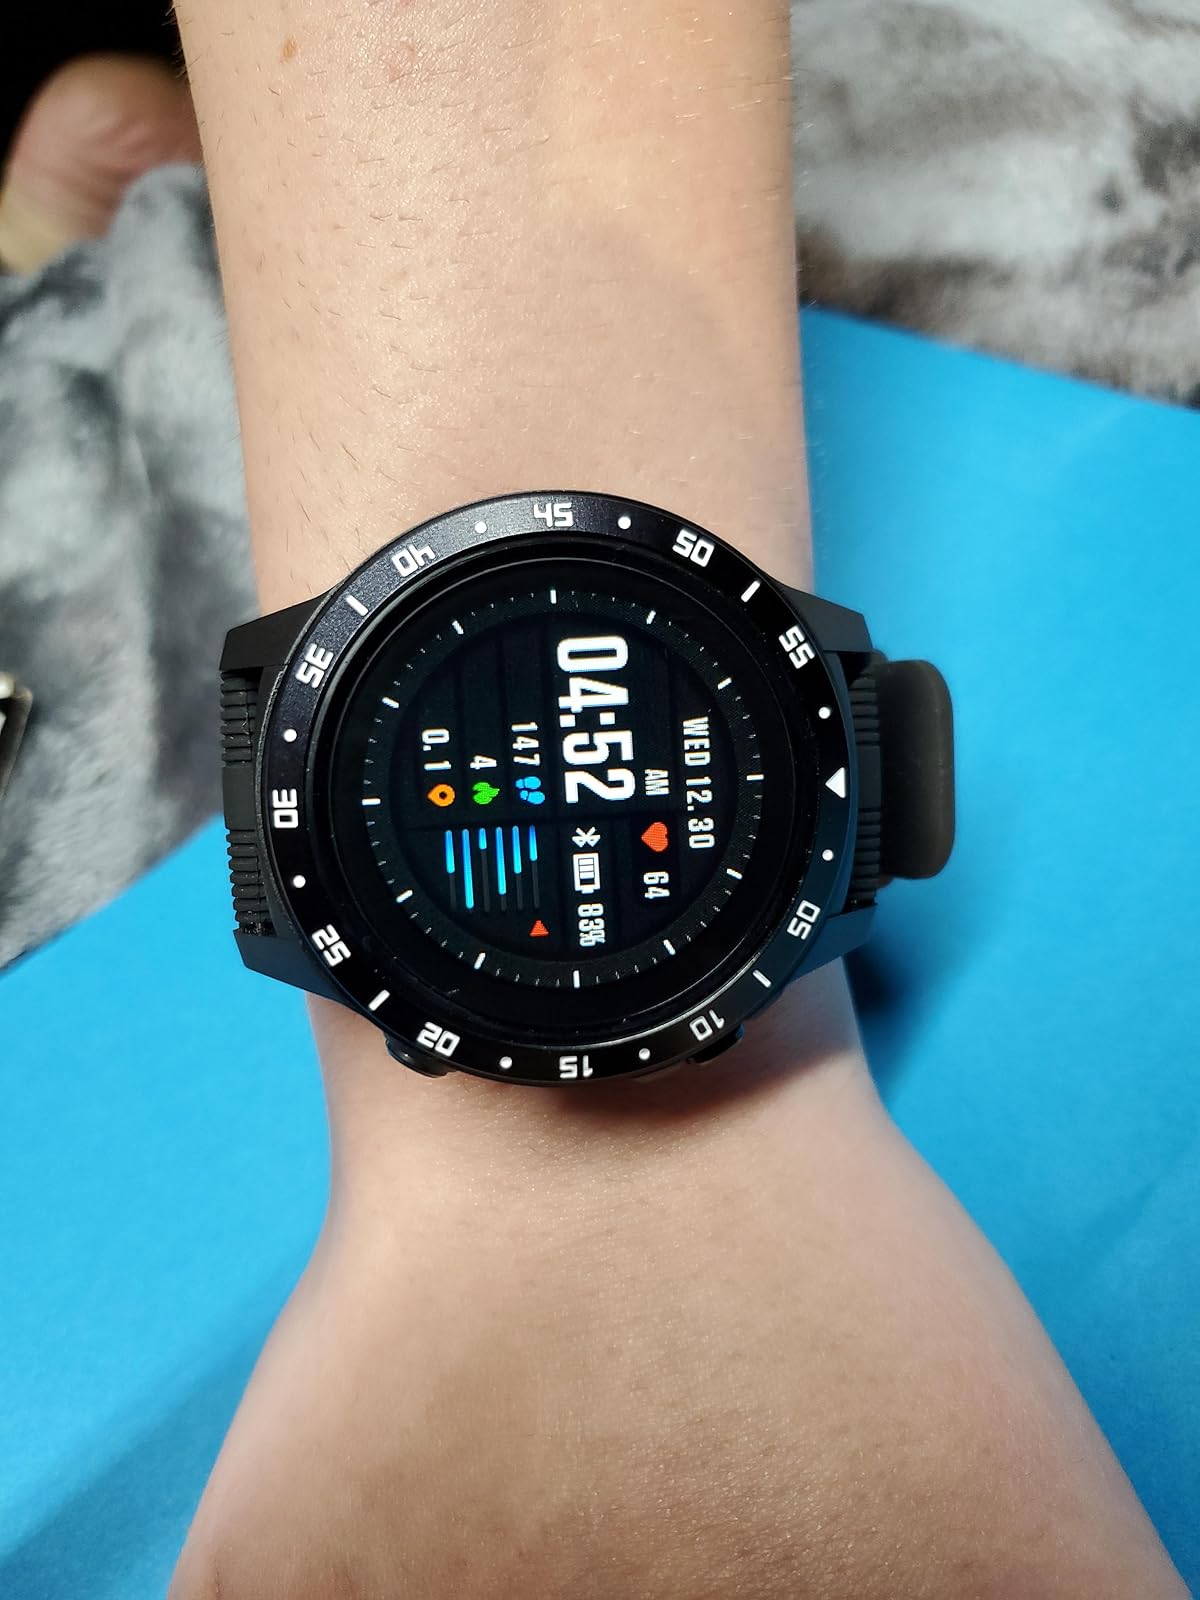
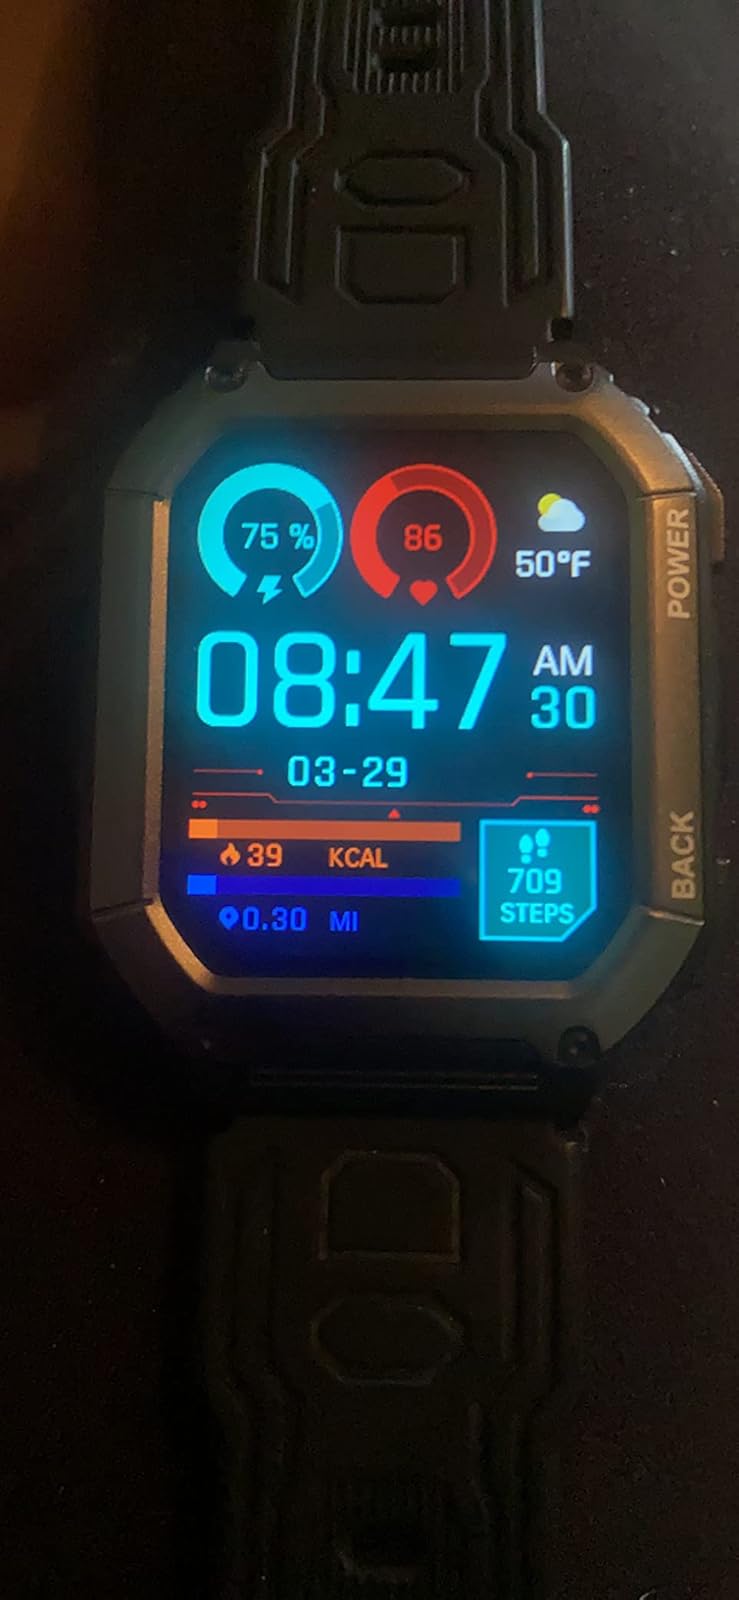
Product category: smartwatch
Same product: no